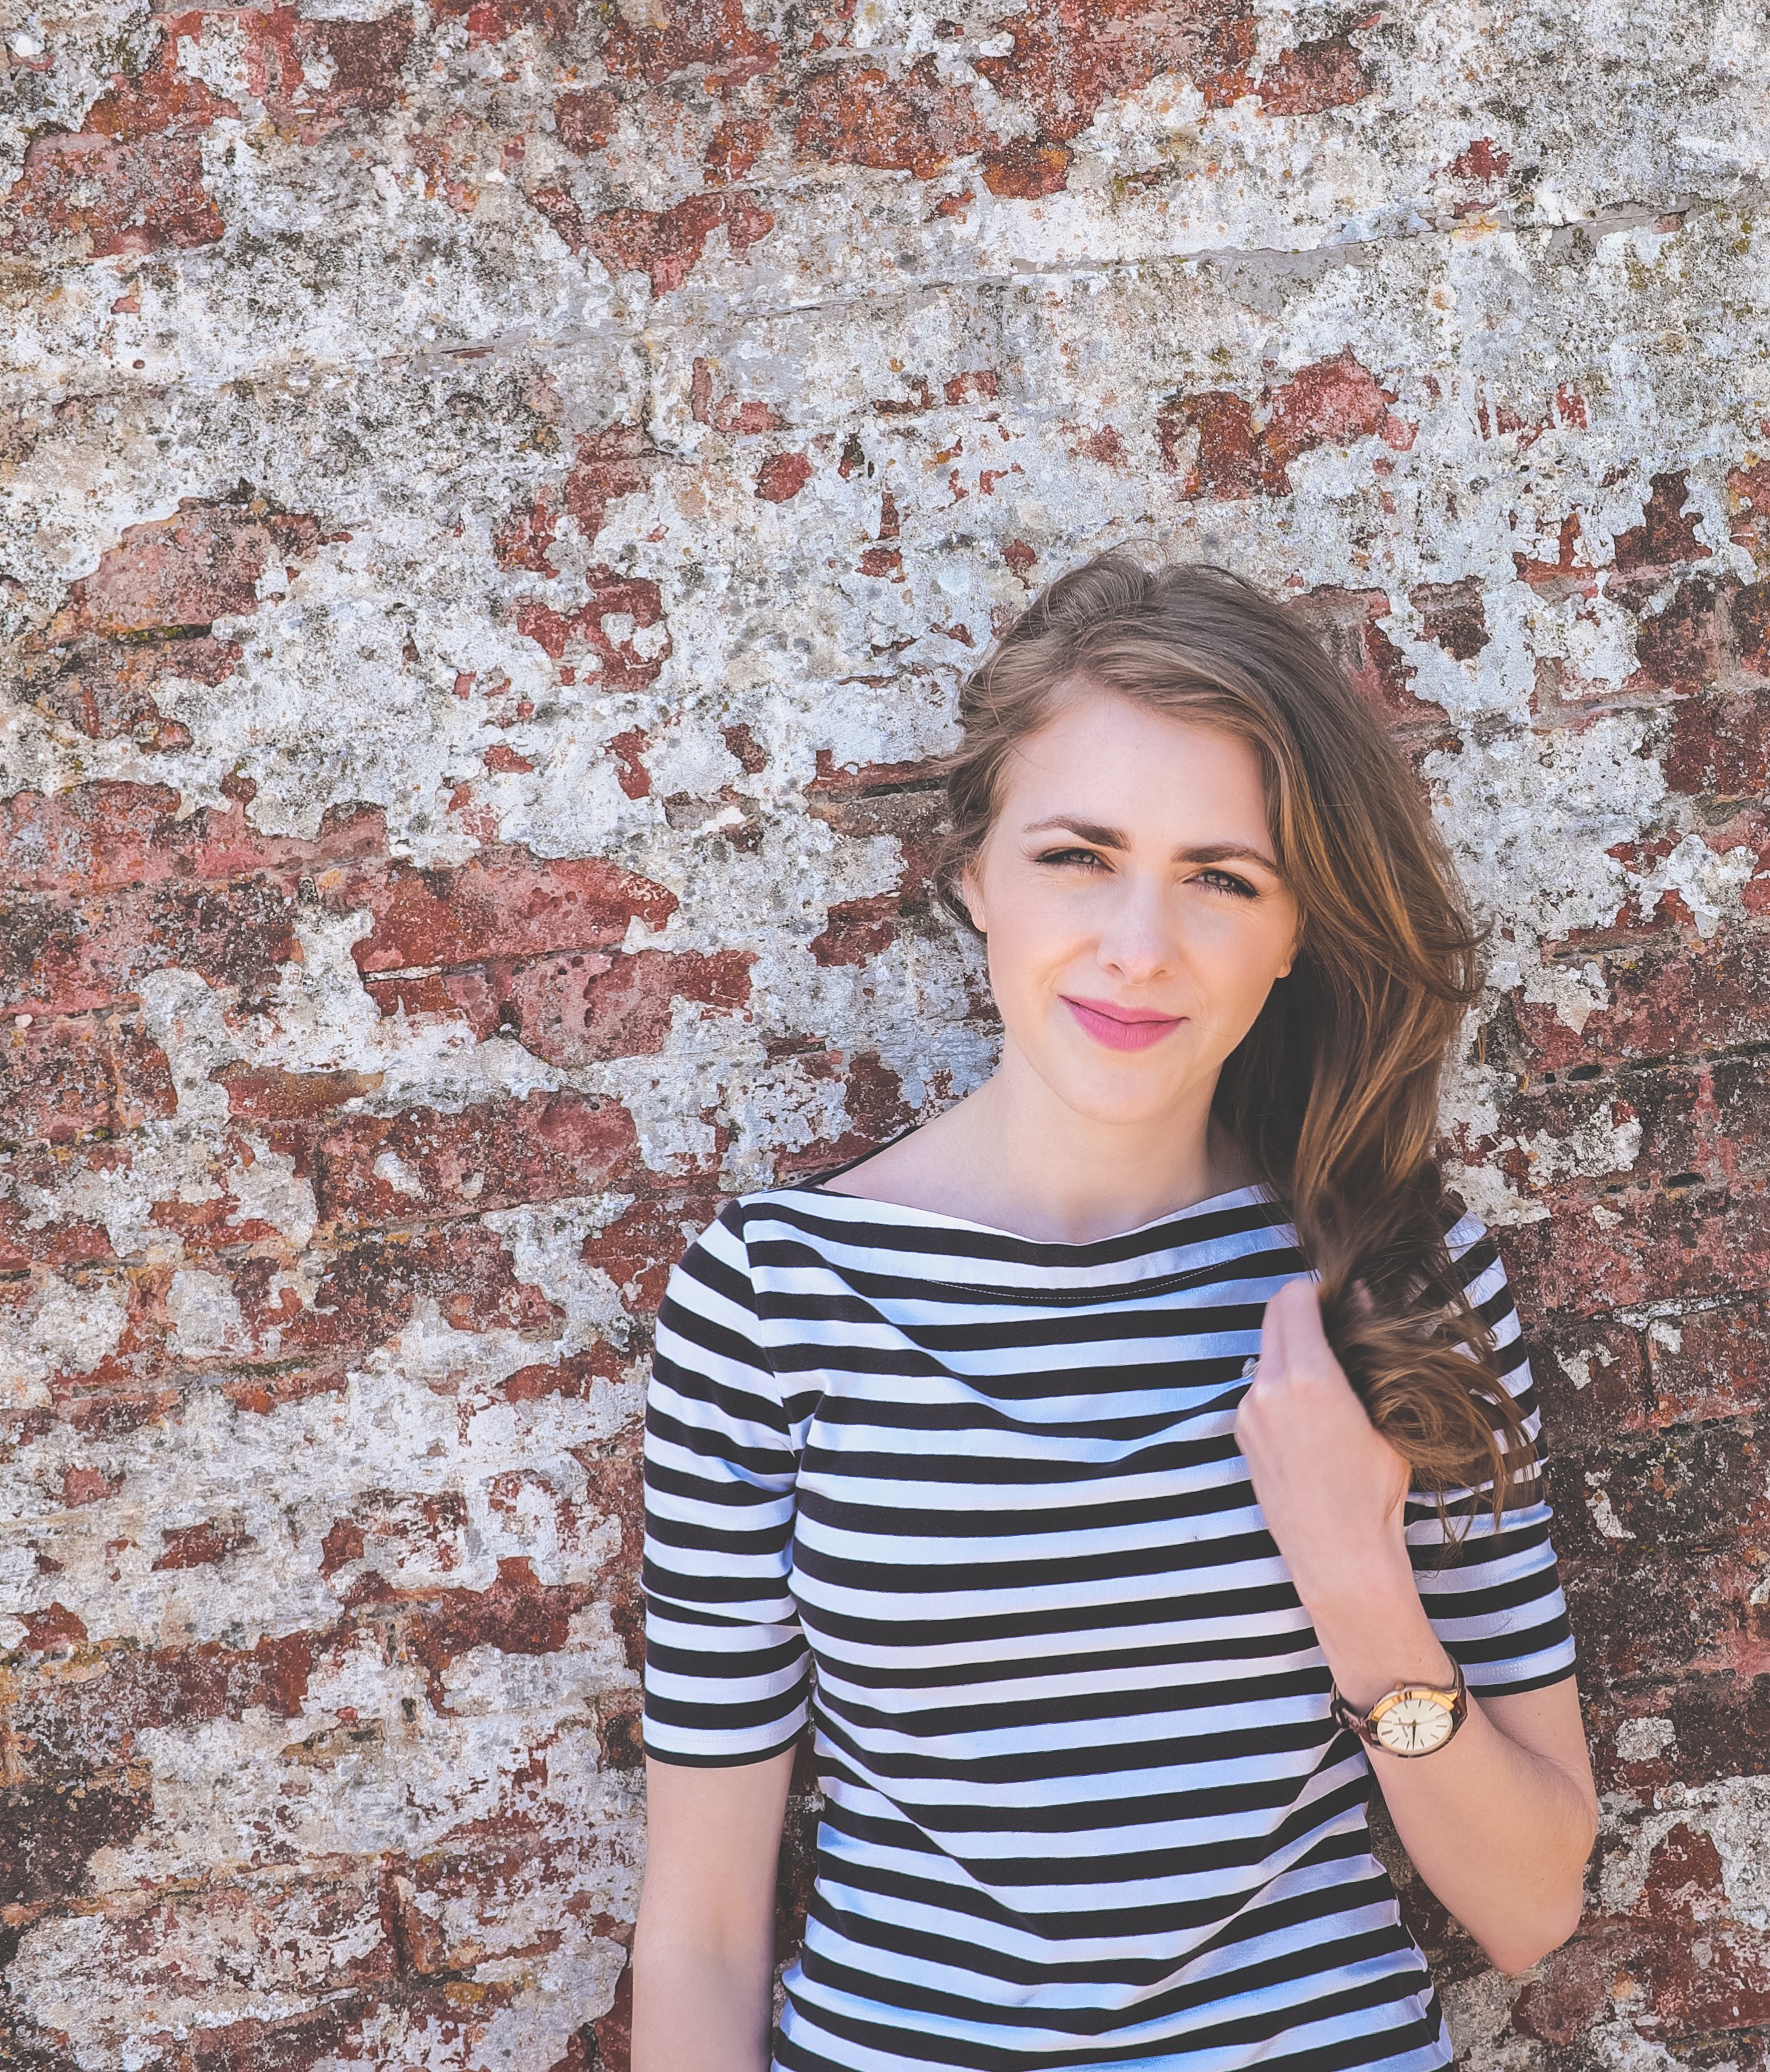
girl, white, photography, pattern, portrait, model, spring, red, fashion, clothing, dress, design, beauty, sleeve, photo shoot, portrait photography